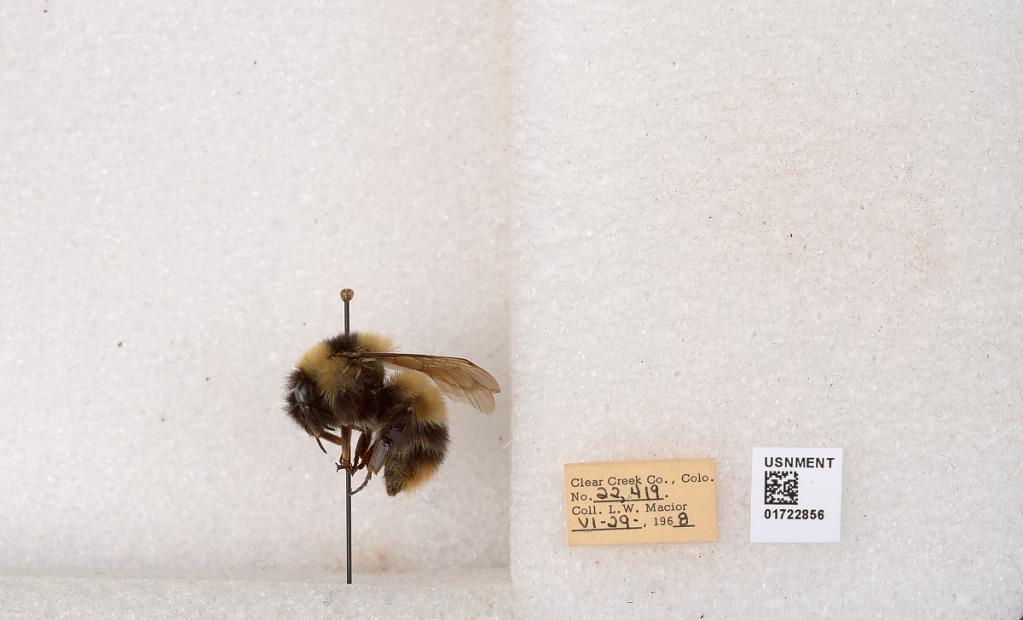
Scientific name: Bombus kirbyellus
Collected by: L. Macior
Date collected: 1968-6-29
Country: United States
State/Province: Colorado
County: Clear Creek
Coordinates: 39.6891, -105.644